Disney's Riviera Resort

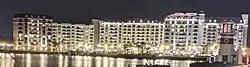
Disney's Riviera Resort as seen from Disney's Caribbean Beach Resort

Disney's Riviera Resort is a Disney Vacation Club resort at the Walt Disney World Resort in Bay Lake, Florida. It was built by Disney Experiences between Epcot and Disney's Hollywood Studios. It is the first newly constructed resort to be served by the Disney Skyliner gondola system and the 15th Disney Vacation Club property to be built. The resort is themed after Walt Disney's trips and experiences in Europe and a love of the French Riviera and Italian Riviera.